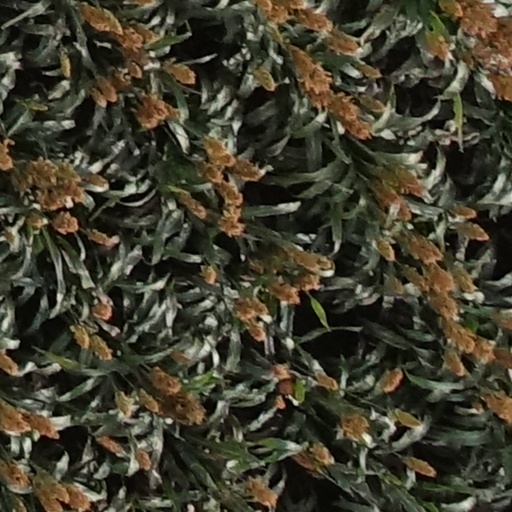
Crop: sorghum